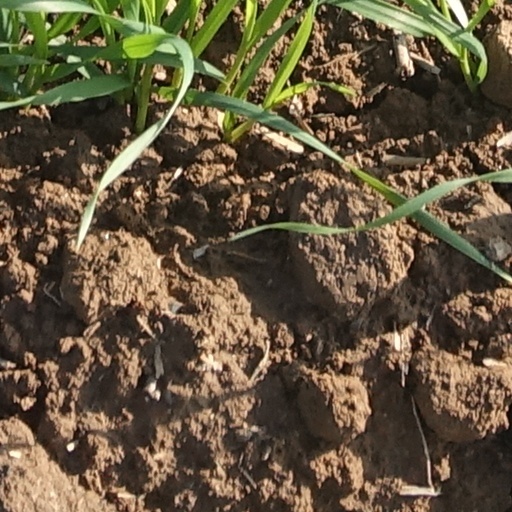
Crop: wheat